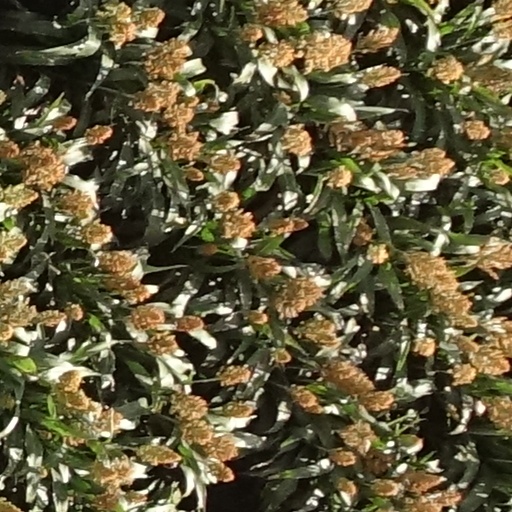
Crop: sorghum